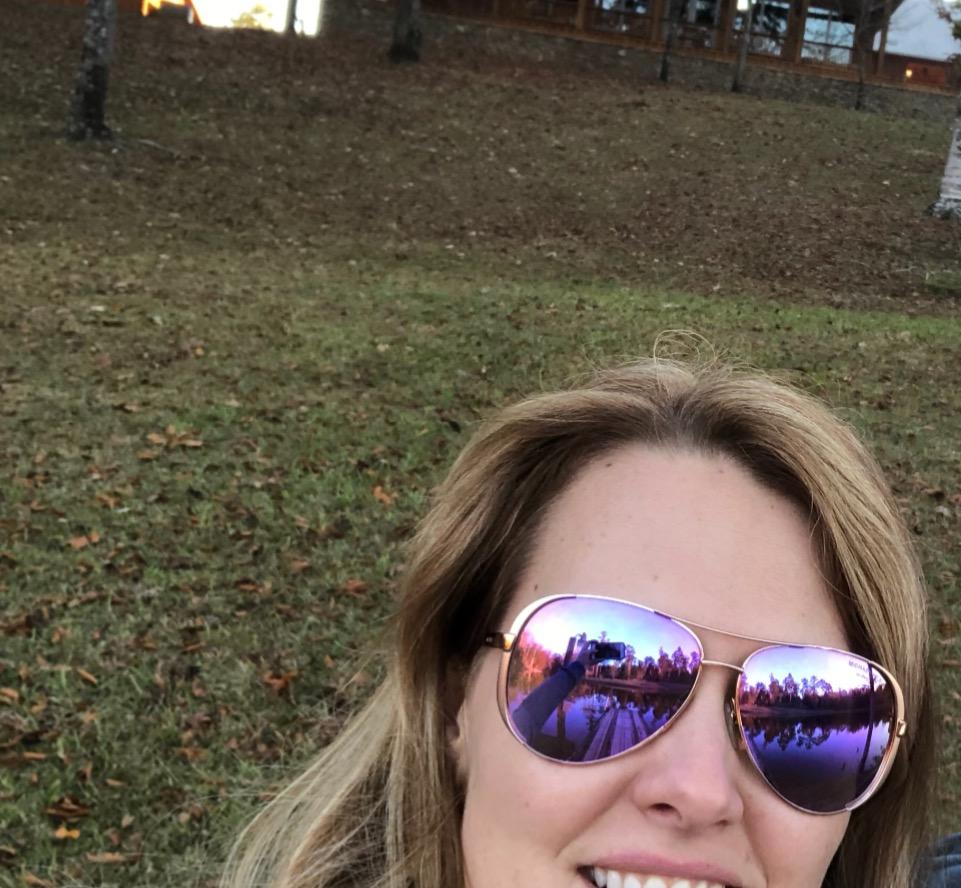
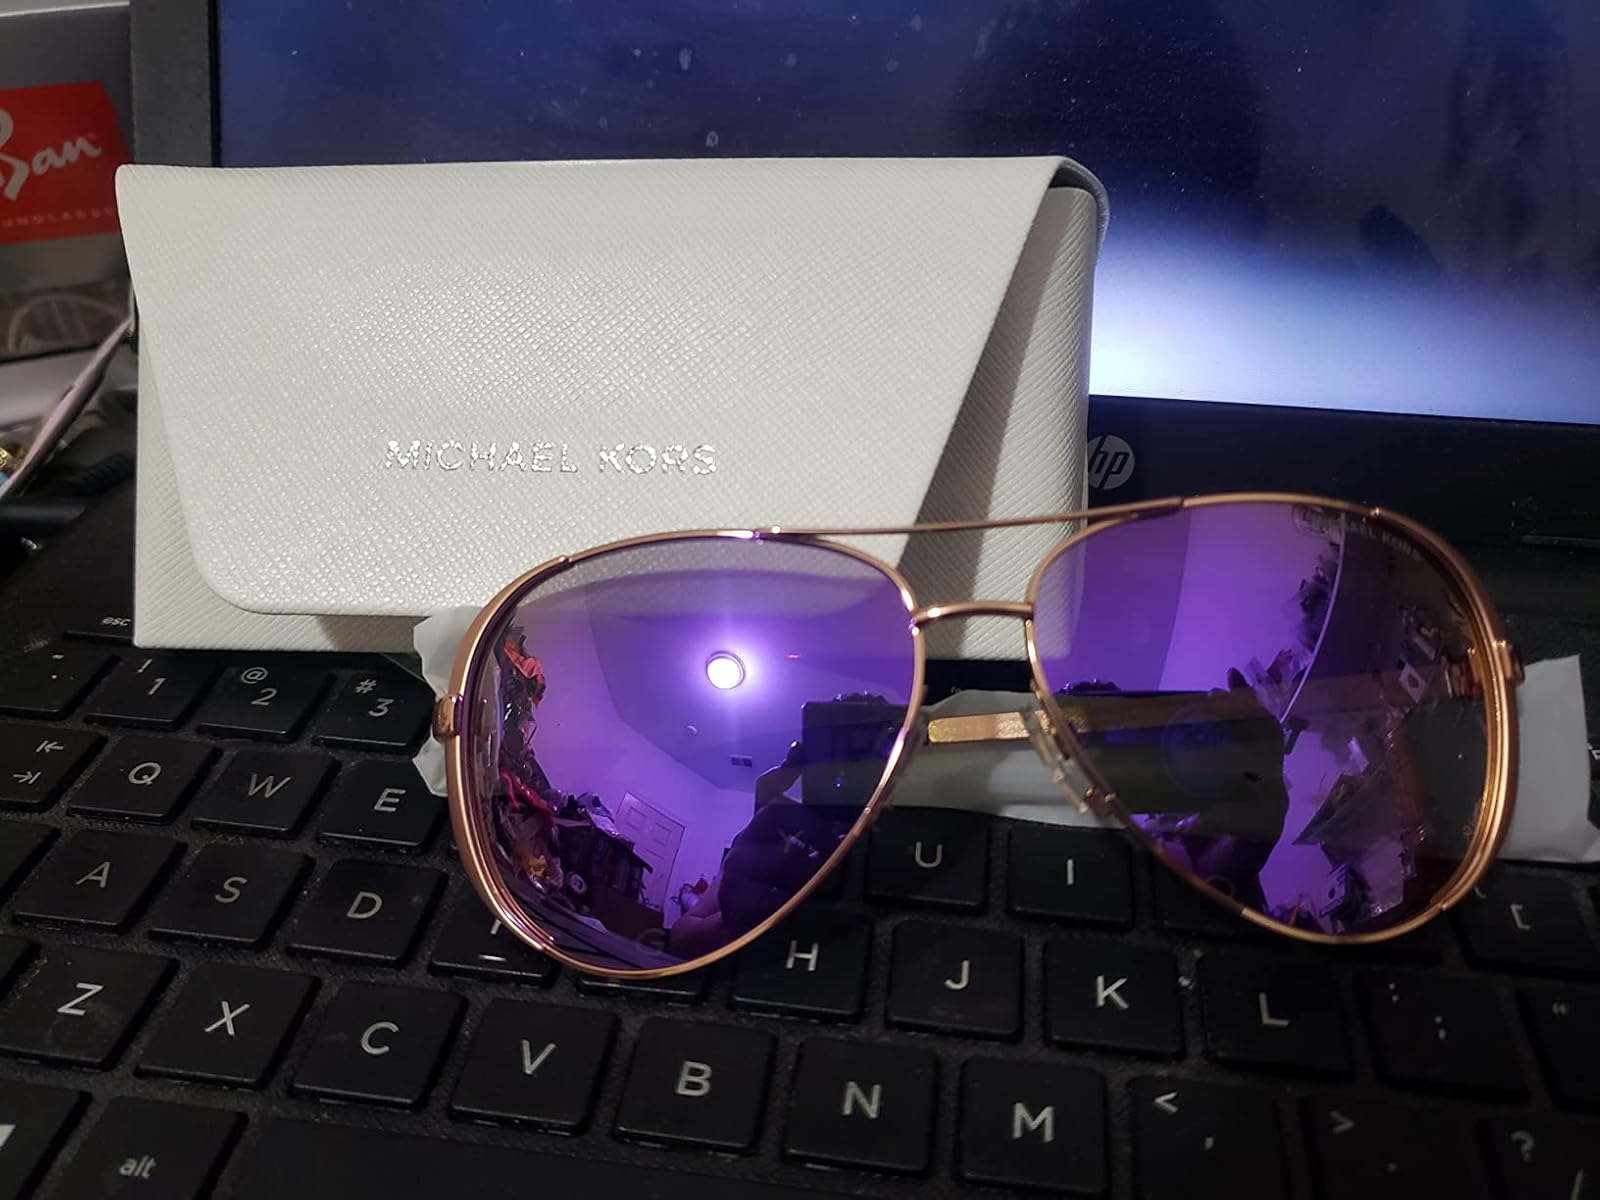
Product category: accessories_sunglasses
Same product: yes